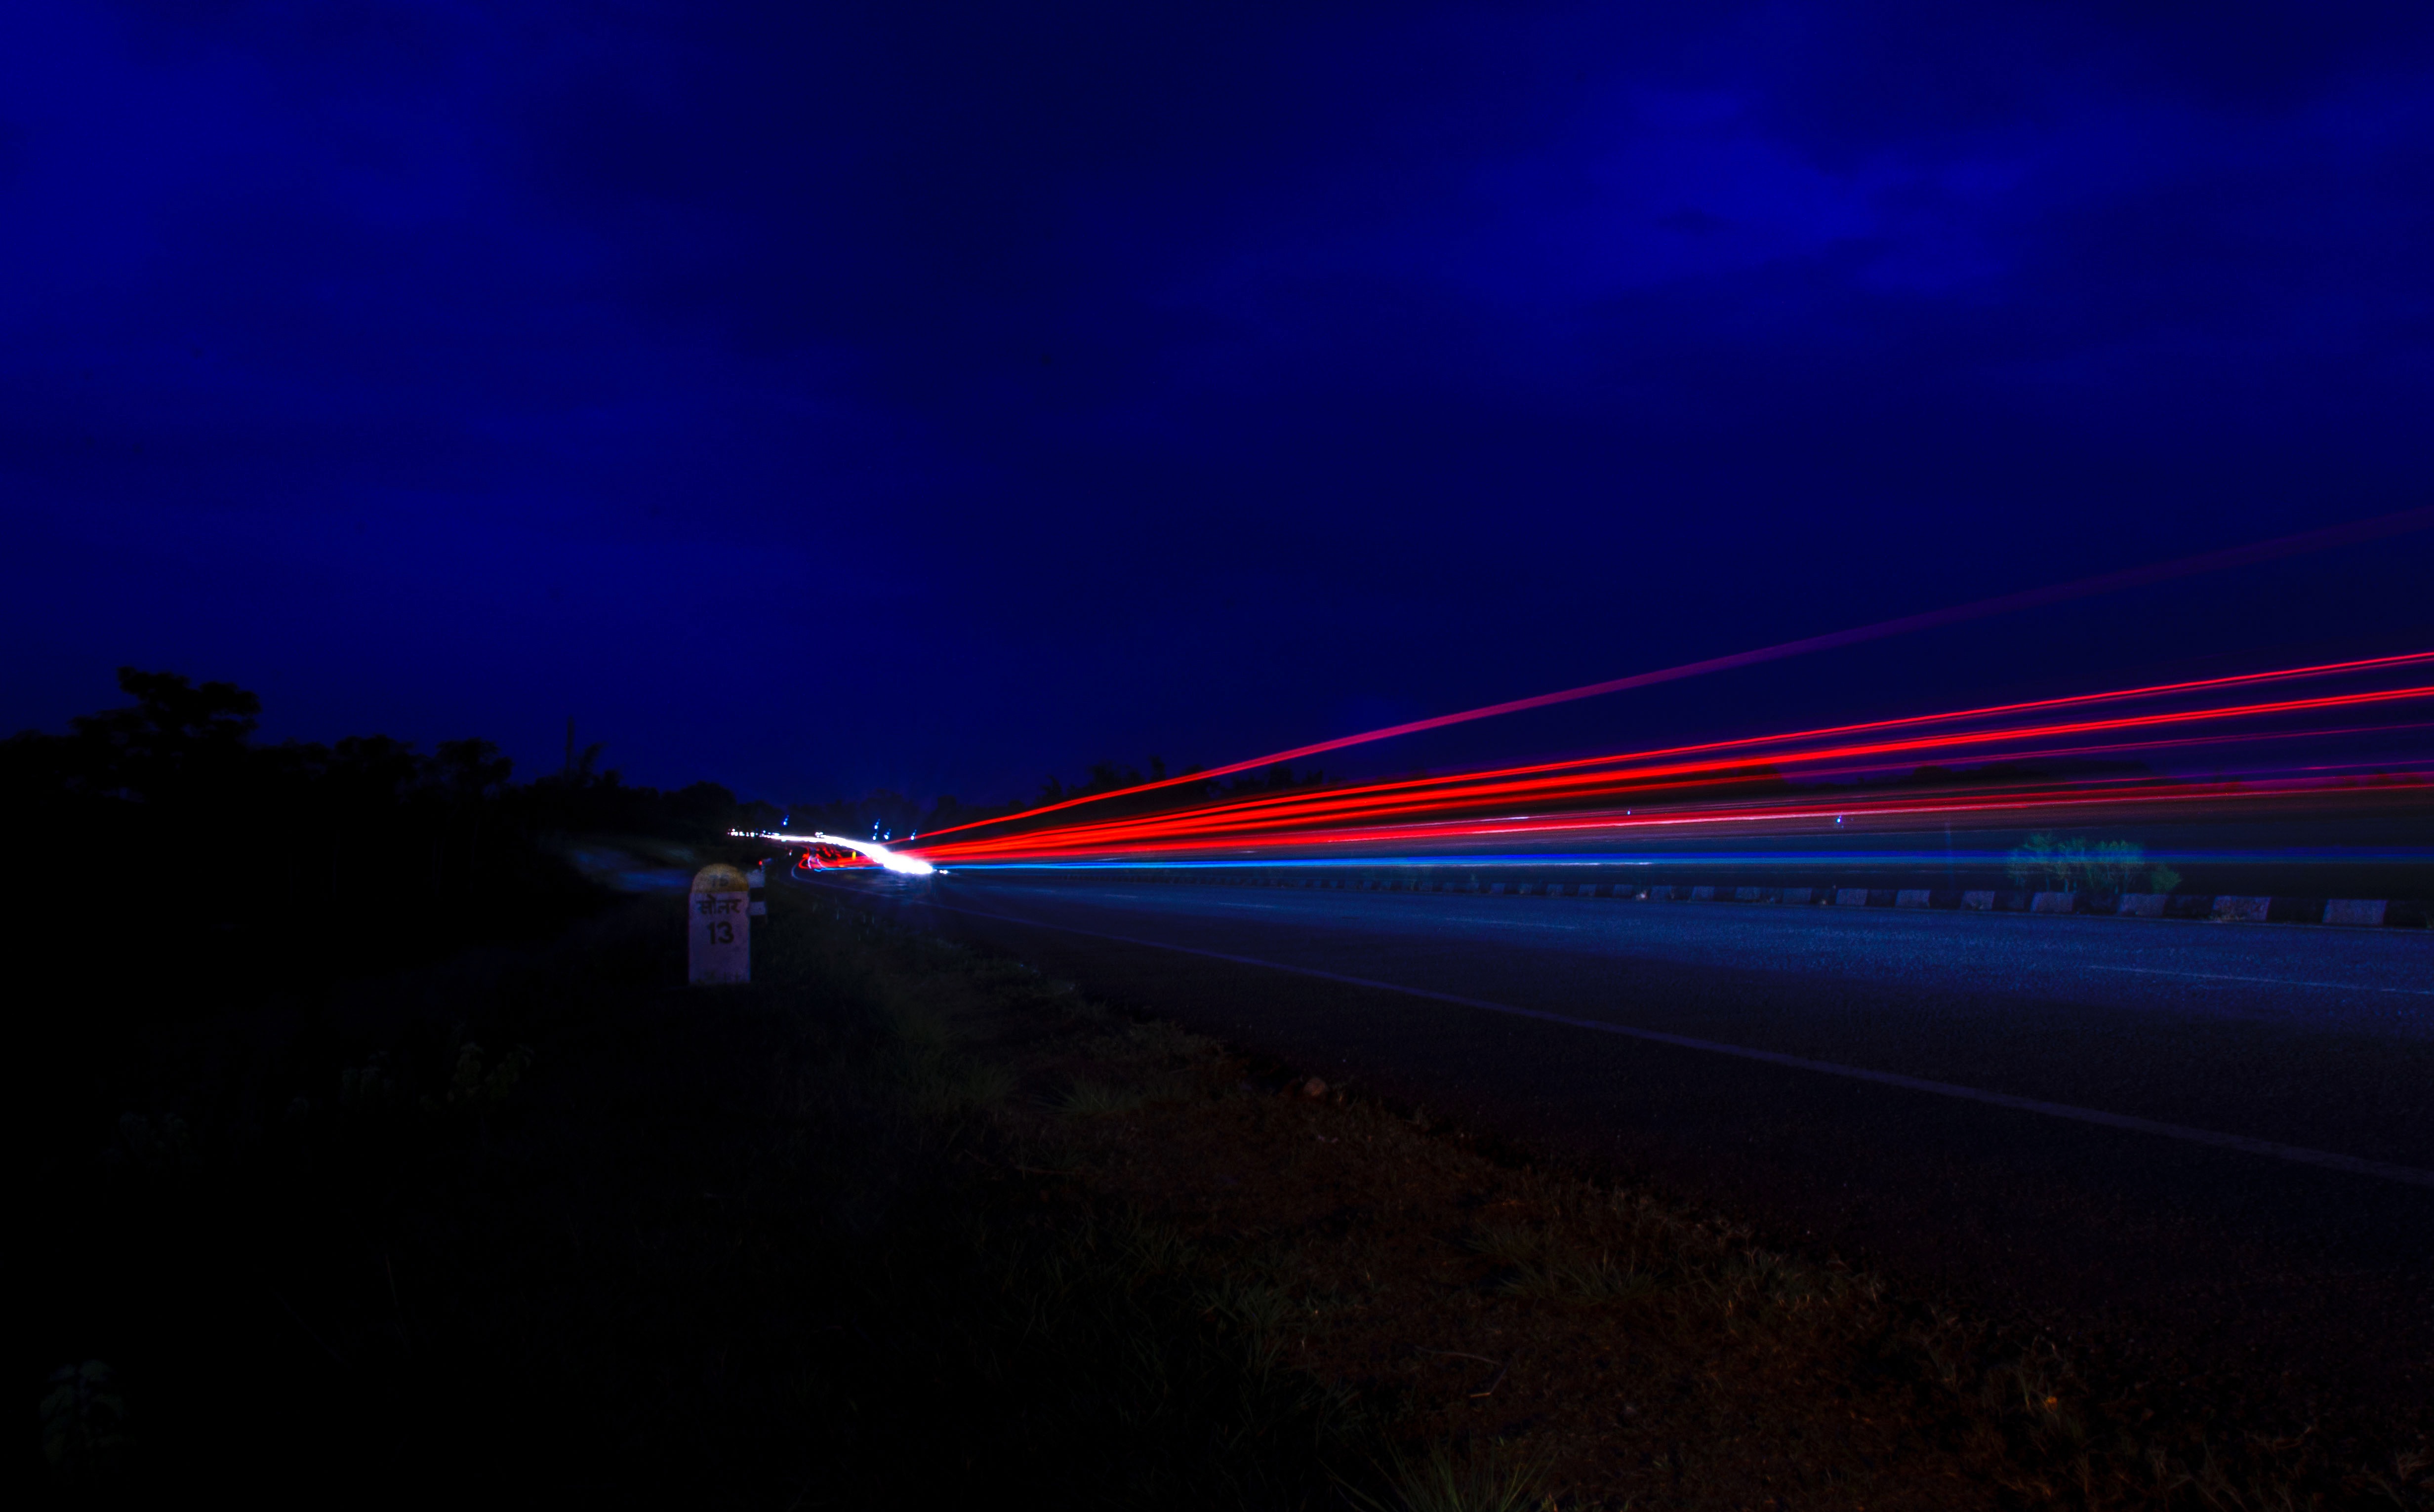
horizon, light, sky, night, sunlight, dawn, atmosphere, dusk, evening, line, darkness, lighting, atmosphere of earth